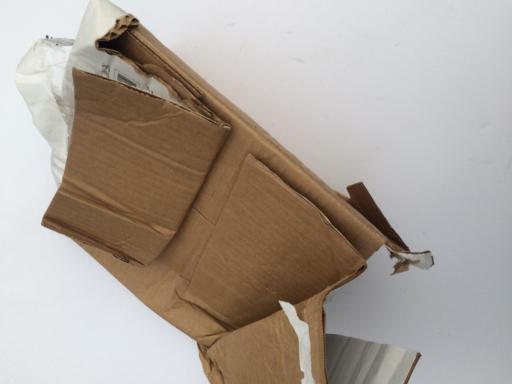
Label: cardboard